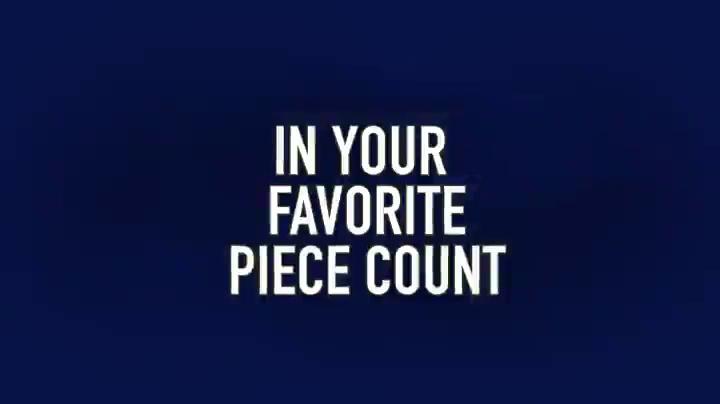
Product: Ceaco Perfect Piece Count Puzzle - Ken Keeley - Great Magazine Covers
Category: Toys & Games | Puzzles | Jigsaw Puzzles
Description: Welcome to Ceaco’s brand new custom puzzle program.
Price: $19.99
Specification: ProductDimensions:10.1x8.1x2.4inches|ItemWeight:1.69pounds|ShippingWeight:1.69pounds(Viewshippingratesandpolicies)|ASIN:B07FSJWTF7|Itemmodelnumber:50029|Manufacturerrecommendedage:8-8years